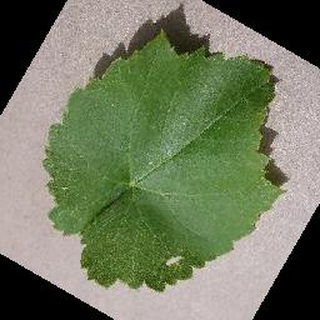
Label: healthy_grape